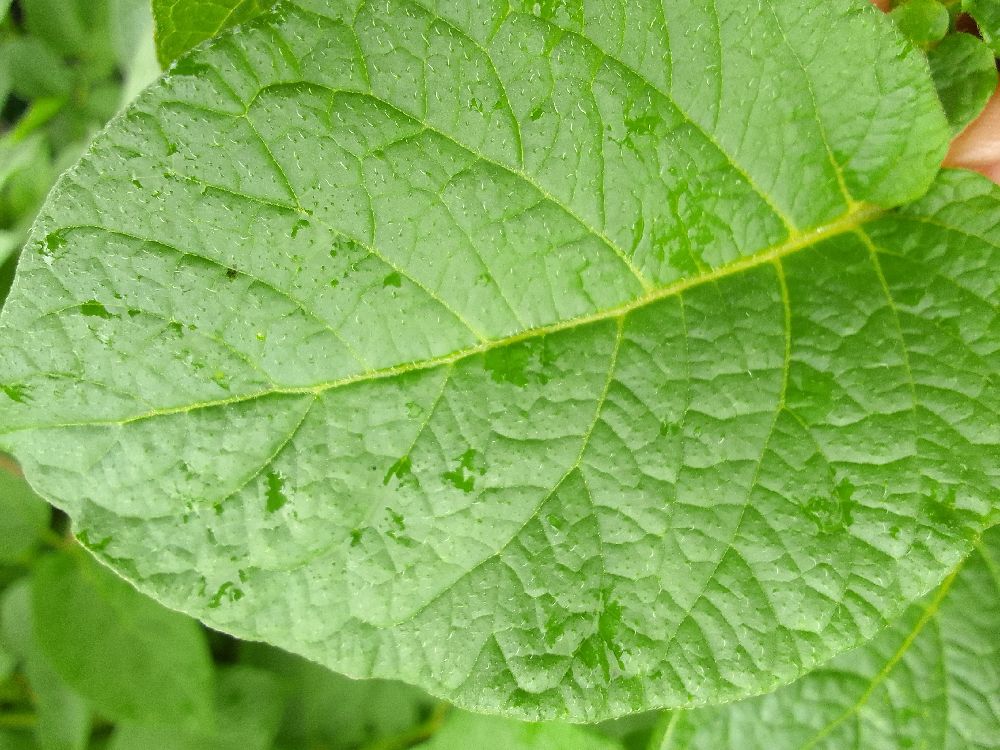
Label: Healthy